Cinema of New Zealand

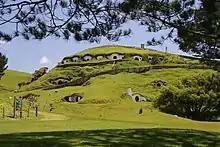
Image shows rolling green hills with dwellings built in to them. These formed the town of "Hobbiton" in the Lord of the Rings films. These and other sets were constructed near the town of Matamata, in the Waikato region of New Zealand's North Island.

However, some industry figures claim that having large international productions employ New Zealand crews has its downside. One New Zealand filmmaker recently complained that it has become difficult to employ cameramen on a low-budget New Zealand film, as cameramen are now used to large wages. Other filmmakers find that the opposite is true, and argue that the greater number of local professionals may have driven wages down from the relative heights of the 1980s.